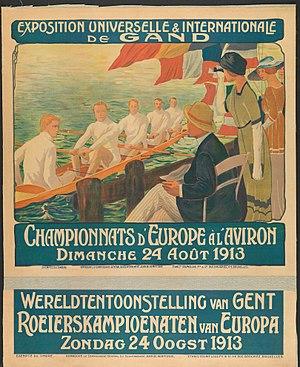
Affiche des Championnats d'Europe aviron de 1913
Les championnats d'Europe d'aviron 1913, vingt-et-unième édition des championnats d'Europe d'aviron, ont lieu en le samedi 23 août 1913 et le dimanche 24 août 1913 à Gand, en Belgique.